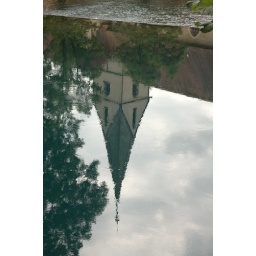
tower in the water